Effects of Hurricane Hazel in Canada

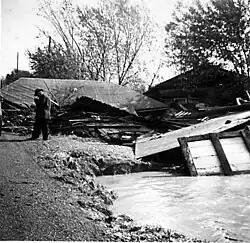
Planks of wood are scattered on the ground; a roof is visible on top of them; a man stands with his head bowed in front of the rubble.

Weston, now a neighbourhood of Toronto, was a town on the east bank of the Humber River. Susceptible to flooding, it and other smaller communities near it suffered the worst floods in Toronto.